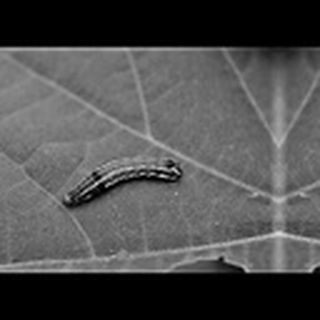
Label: cotton_army_worm